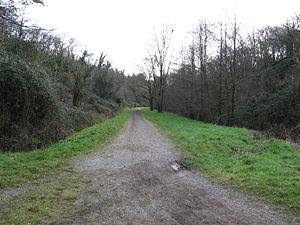
Vallée mabile, exemple caractéristique des vallons qui creusent le sillon de bretagne, France
Le Sillon de Bretagne est un ressaut topographique traversant en écharpe la Loire-Atlantique. Situé entre Nantes et Pontchâteau, il constitue la bordure d'un groupe de collines d'altitude modeste, formant la bordure méridionale du plateau Nantais. Cet escarpement rectiligne d'une trentaine de kilomètres de longueur fait partie du domaine armoricain hercynien et est associé à la branche méridionale du cisaillement sud-armoricain. Le Sillon de Bretagne est ainsi l'appellation locale d'une forme de relief rectiligne qu’on retrouve, en fait, depuis le Finistère jusqu'à la Vendée : la zone de cisaillement sud-armoricaine.